Religious views of Isaac Newton

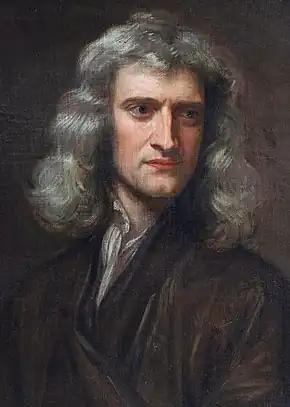
Sir Isaac Newton at 46 in Godfrey Kneller's 1689 portrait

Isaac Newton (4 January 1643 – 31 March 1727) was considered an insightful and erudite theologian by his Protestant contemporaries. He wrote many works that would now be classified as occult studies, and he wrote religious tracts that dealt with the literal interpretation of the Bible.